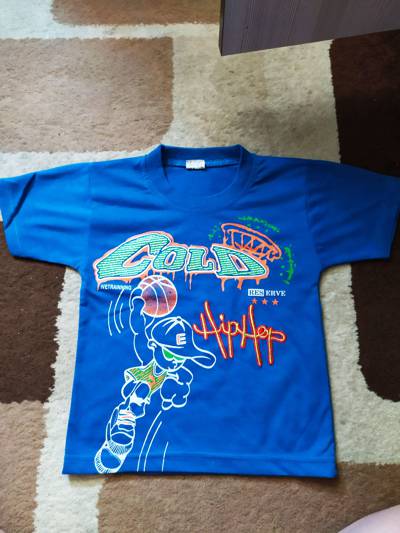
Waste category: clothes